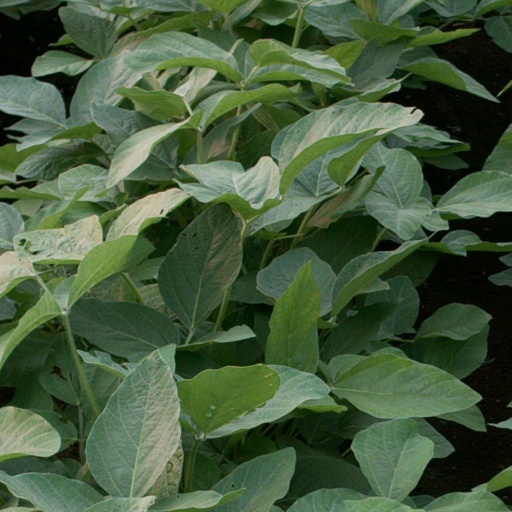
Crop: soybean